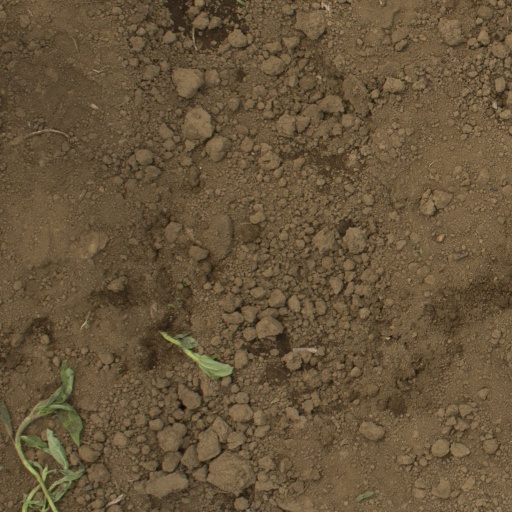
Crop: Jerusalem artichoke